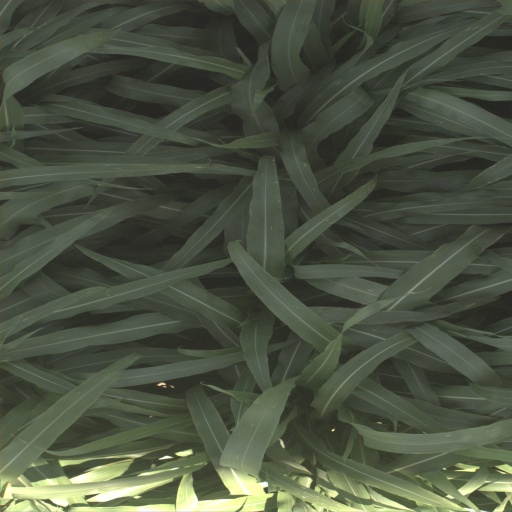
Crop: sorghum